Argo JM19

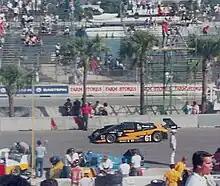
Argo JM19-Buick IMSA GTP Lights car at the 1987 Miami Grand Prix

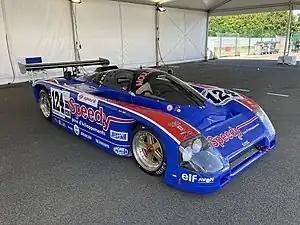
JM19C at the 2022 Le Mans Classic

The Argo JM19, and its derivatives/evolutions, the Argo JM19C, and the Argo JM19D, are a series of IMSA GTP Lights/Group C2 sports prototype, designed, developed, and built by British constructor Argo Racing Cars, for the IMSA GT Championship, introduced in 1985. Its use in sports car racing continued into the early 1990s. It won a total of 7 races, and scored a total of 21 podium finishes. It was powered by a number of different engines, including a Mazda 13B rotary engine, a Buick V6 turbo engine, a Ferrari V8 engine, and even a Ford-Cosworth DFL V8 Formula One-derived engine. It did, however, find most of its success when equipped with the Mazda-powered Wankel rotary engines.